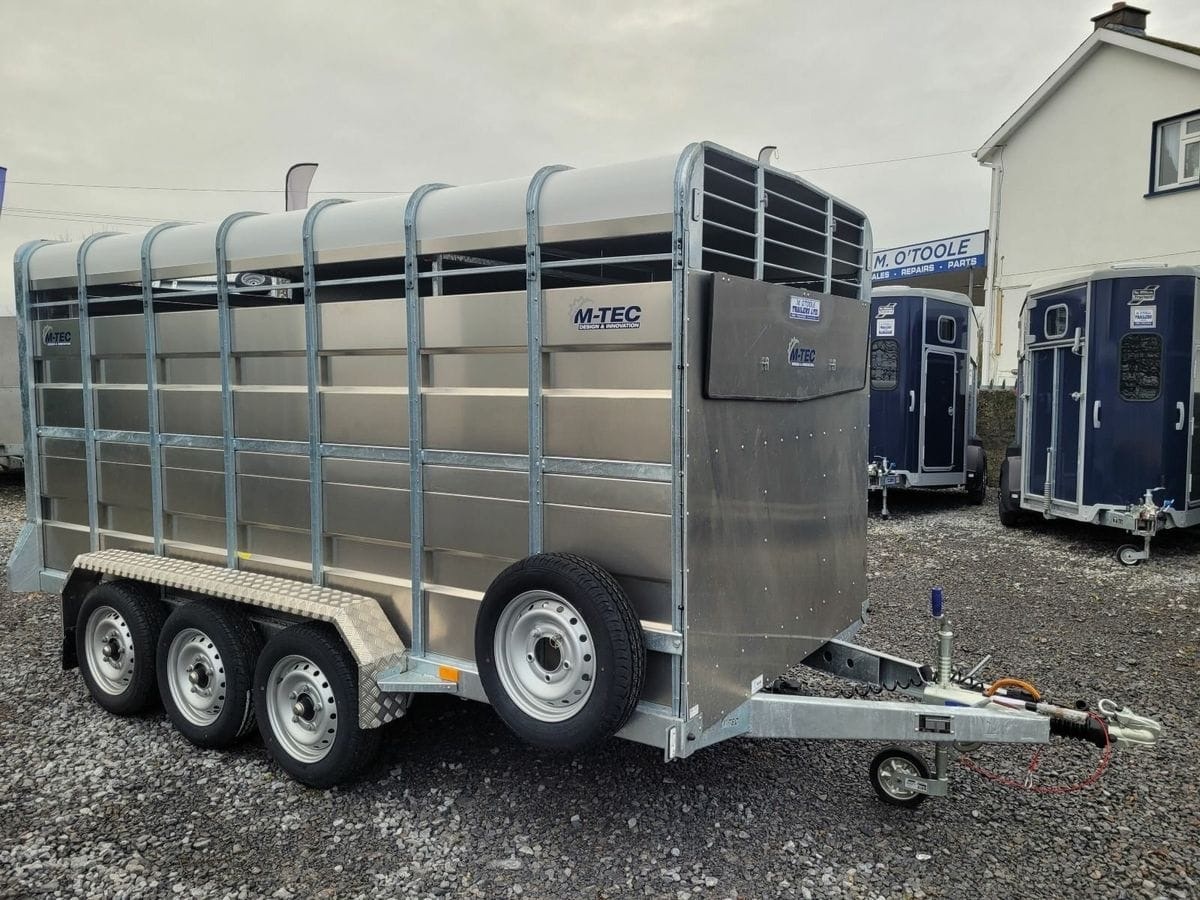
M-TEC 14' x 6' TRI AXLE CATTLE TRAILER
Introducing the M-TEC 14' x 6' Tri Axle Cattle Trailer – Your Ultimate Livestock Transportation Solution, Now Available at M O Toole Trailers! Key Features: Generous Financing Options: We understand the importance of accessibility, which is why we offer 100% financing options for your convenience. Now, owning the M-TEC 14' x 6' Tri Axle Cattle Trailer is easier than ever. Premium Quality Build: This new Mtec trailer is built to impress, with features designed to cater to all your livestock transport needs. From alloy mudguards to a fold-down front flap and cattle dividing gate, this trailer has been meticulously crafted to provide you with unparalleled functionality. Ventilated and Hygienic: Keeping your livestock comfortable and healthy is a priority. The closed bottom vents and slurry tank in the M-TEC Cattle Trailer contribute to a well-ventilated and hygienic environment during transit. Exceptional Lighting: Equipped with top-notch LED lights, this trailer ensures you'll stay visible and safe on the road, no matter the time of day or night. Heavy-Duty Rear Loading Gates: The heavy-duty rear loading gates make loading and unloading a breeze. Your livestock will experience a smooth journey every time. Versatile Options: The M-TEC 14' x 6' Tri Axle Cattle Trailer comes with versatile options, including the availability of sheep decks to suit your specific needs. We also offer a 12' x 6' version, with or without decks, to cater to a wide range of livestock transportation requirements. Trade-In Opportunities: If you have an existing trailer you're looking to upgrade, explore our trade-in options for added convenience. Service and Repair Excellence: At M O Toole Trailers, we're committed to keeping your equipment in top condition. Our experienced team offers servicing and repairs for all makes of trailers, ensuring your trailer performs at its best. Don't miss out on the opportunity to own the M-TEC 14' x 6' Tri Axle Cattle Trailer – a reliable and versatile choice for livestock transport. Contact us today to inquire about financing, trade-ins, or to schedule servicing and repairs. Elevate your livestock transportation game with M-TEC and M O Toole Trailers – your trusted partner on the road.
Brand: M O'Toole Trailers
Category: Vehicles & Parts > Vehicle Parts & Accessories > Vehicle Storage & Cargo > Motor Vehicle Trailers > Horse & Livestock Trailers